WKXR

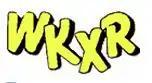
Former logo

WKXR started its broadcast day at 5:00 a.m. and ended its broadcast day at 11:00 p.m. However, in recent years, WKXR has continued to broadcast from 11:00 p.m. to 5:00 a.m. WKXR turns its power down at 11:00 pm, but its feed still plays on Time Warner Cable of Asheboro's channel 8, a local Public-access television cable TV channel mainly used for local bulletins.